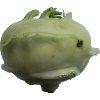
Label: kohlrabi